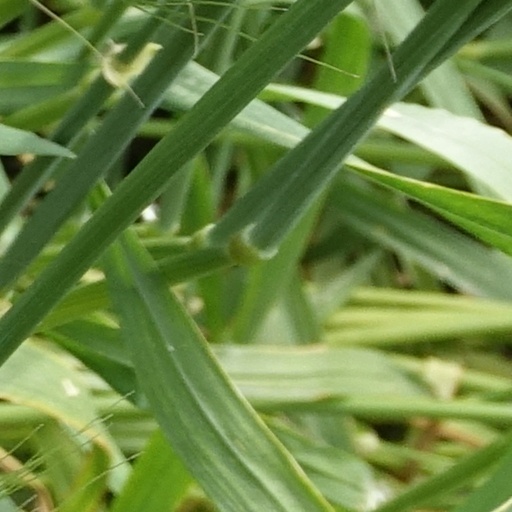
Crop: wheat